Sago Mine disaster

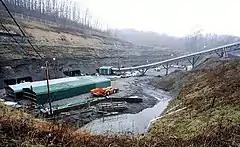

The Sago Mine disaster was a coal mine explosion on January 2, 2006, at the Sago Mine in Sago, West Virginia, United States, near the Upshur County seat of Buckhannon. The blast and collapse trapped 13 miners for nearly two days; only one survived. It was the worst mining disaster in the United States since the Jim Walter Resources Mine disaster in Alabama on September 23, 2001, and the worst disaster in West Virginia since the 1968 Farmington Mine disaster. It was exceeded four years later by the Upper Big Branch Mine disaster, also a coal mine explosion in West Virginia, which killed 29 miners in April 2010.